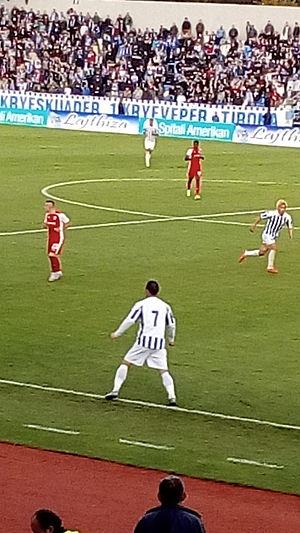
Gilman Lika est un footballeur albanais né le 31 janvier 1987.